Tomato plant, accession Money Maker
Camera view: horizontal (90 deg, fisheye); turntable rotation: 180 degrees
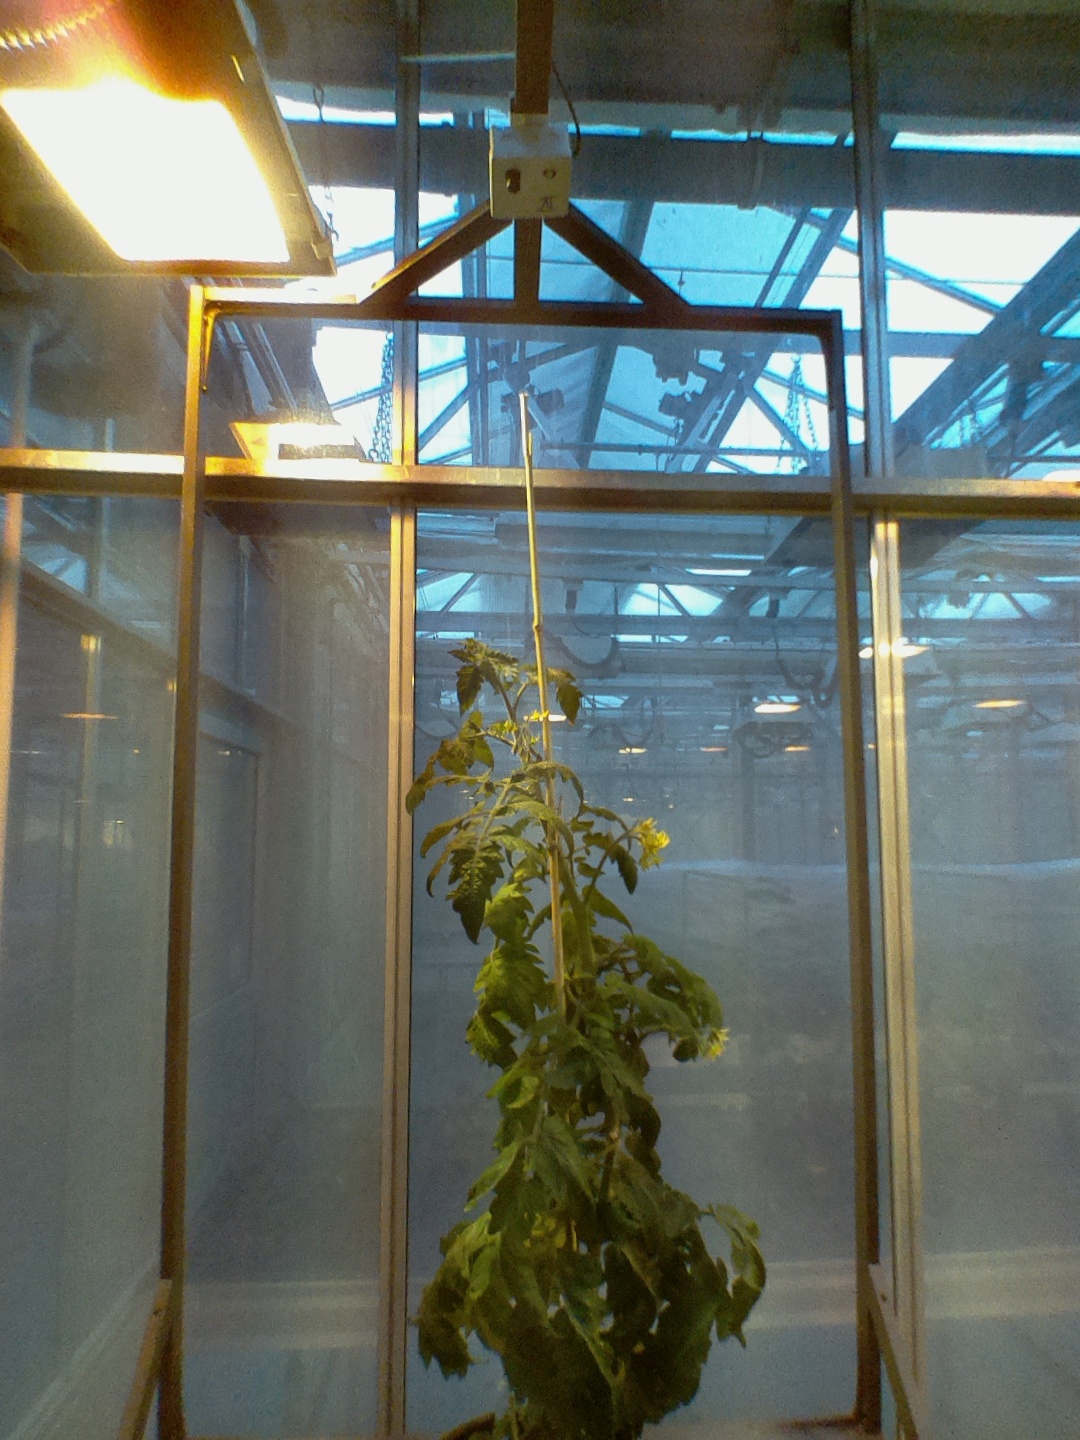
BBCH growth stage 67: Full flowering, 70%-80% of flowers open, more petals falling